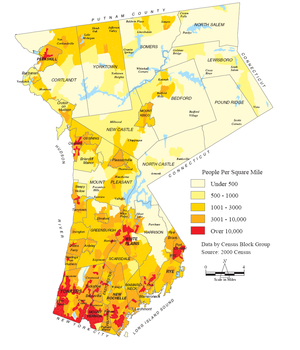
Le comté de Westchester est l'un des 62 comtés de l'État de New York, aux États-Unis. Il fait partie de l'agglomération new-yorkaise. Son siège est la ville de White Plains. Le comté regroupe quelque 950 000 habitants.